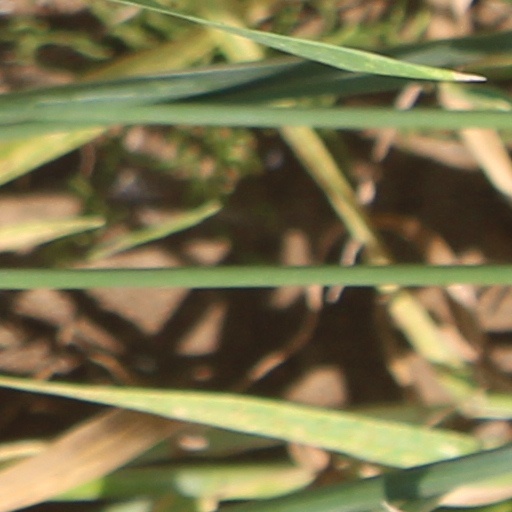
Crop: wheat